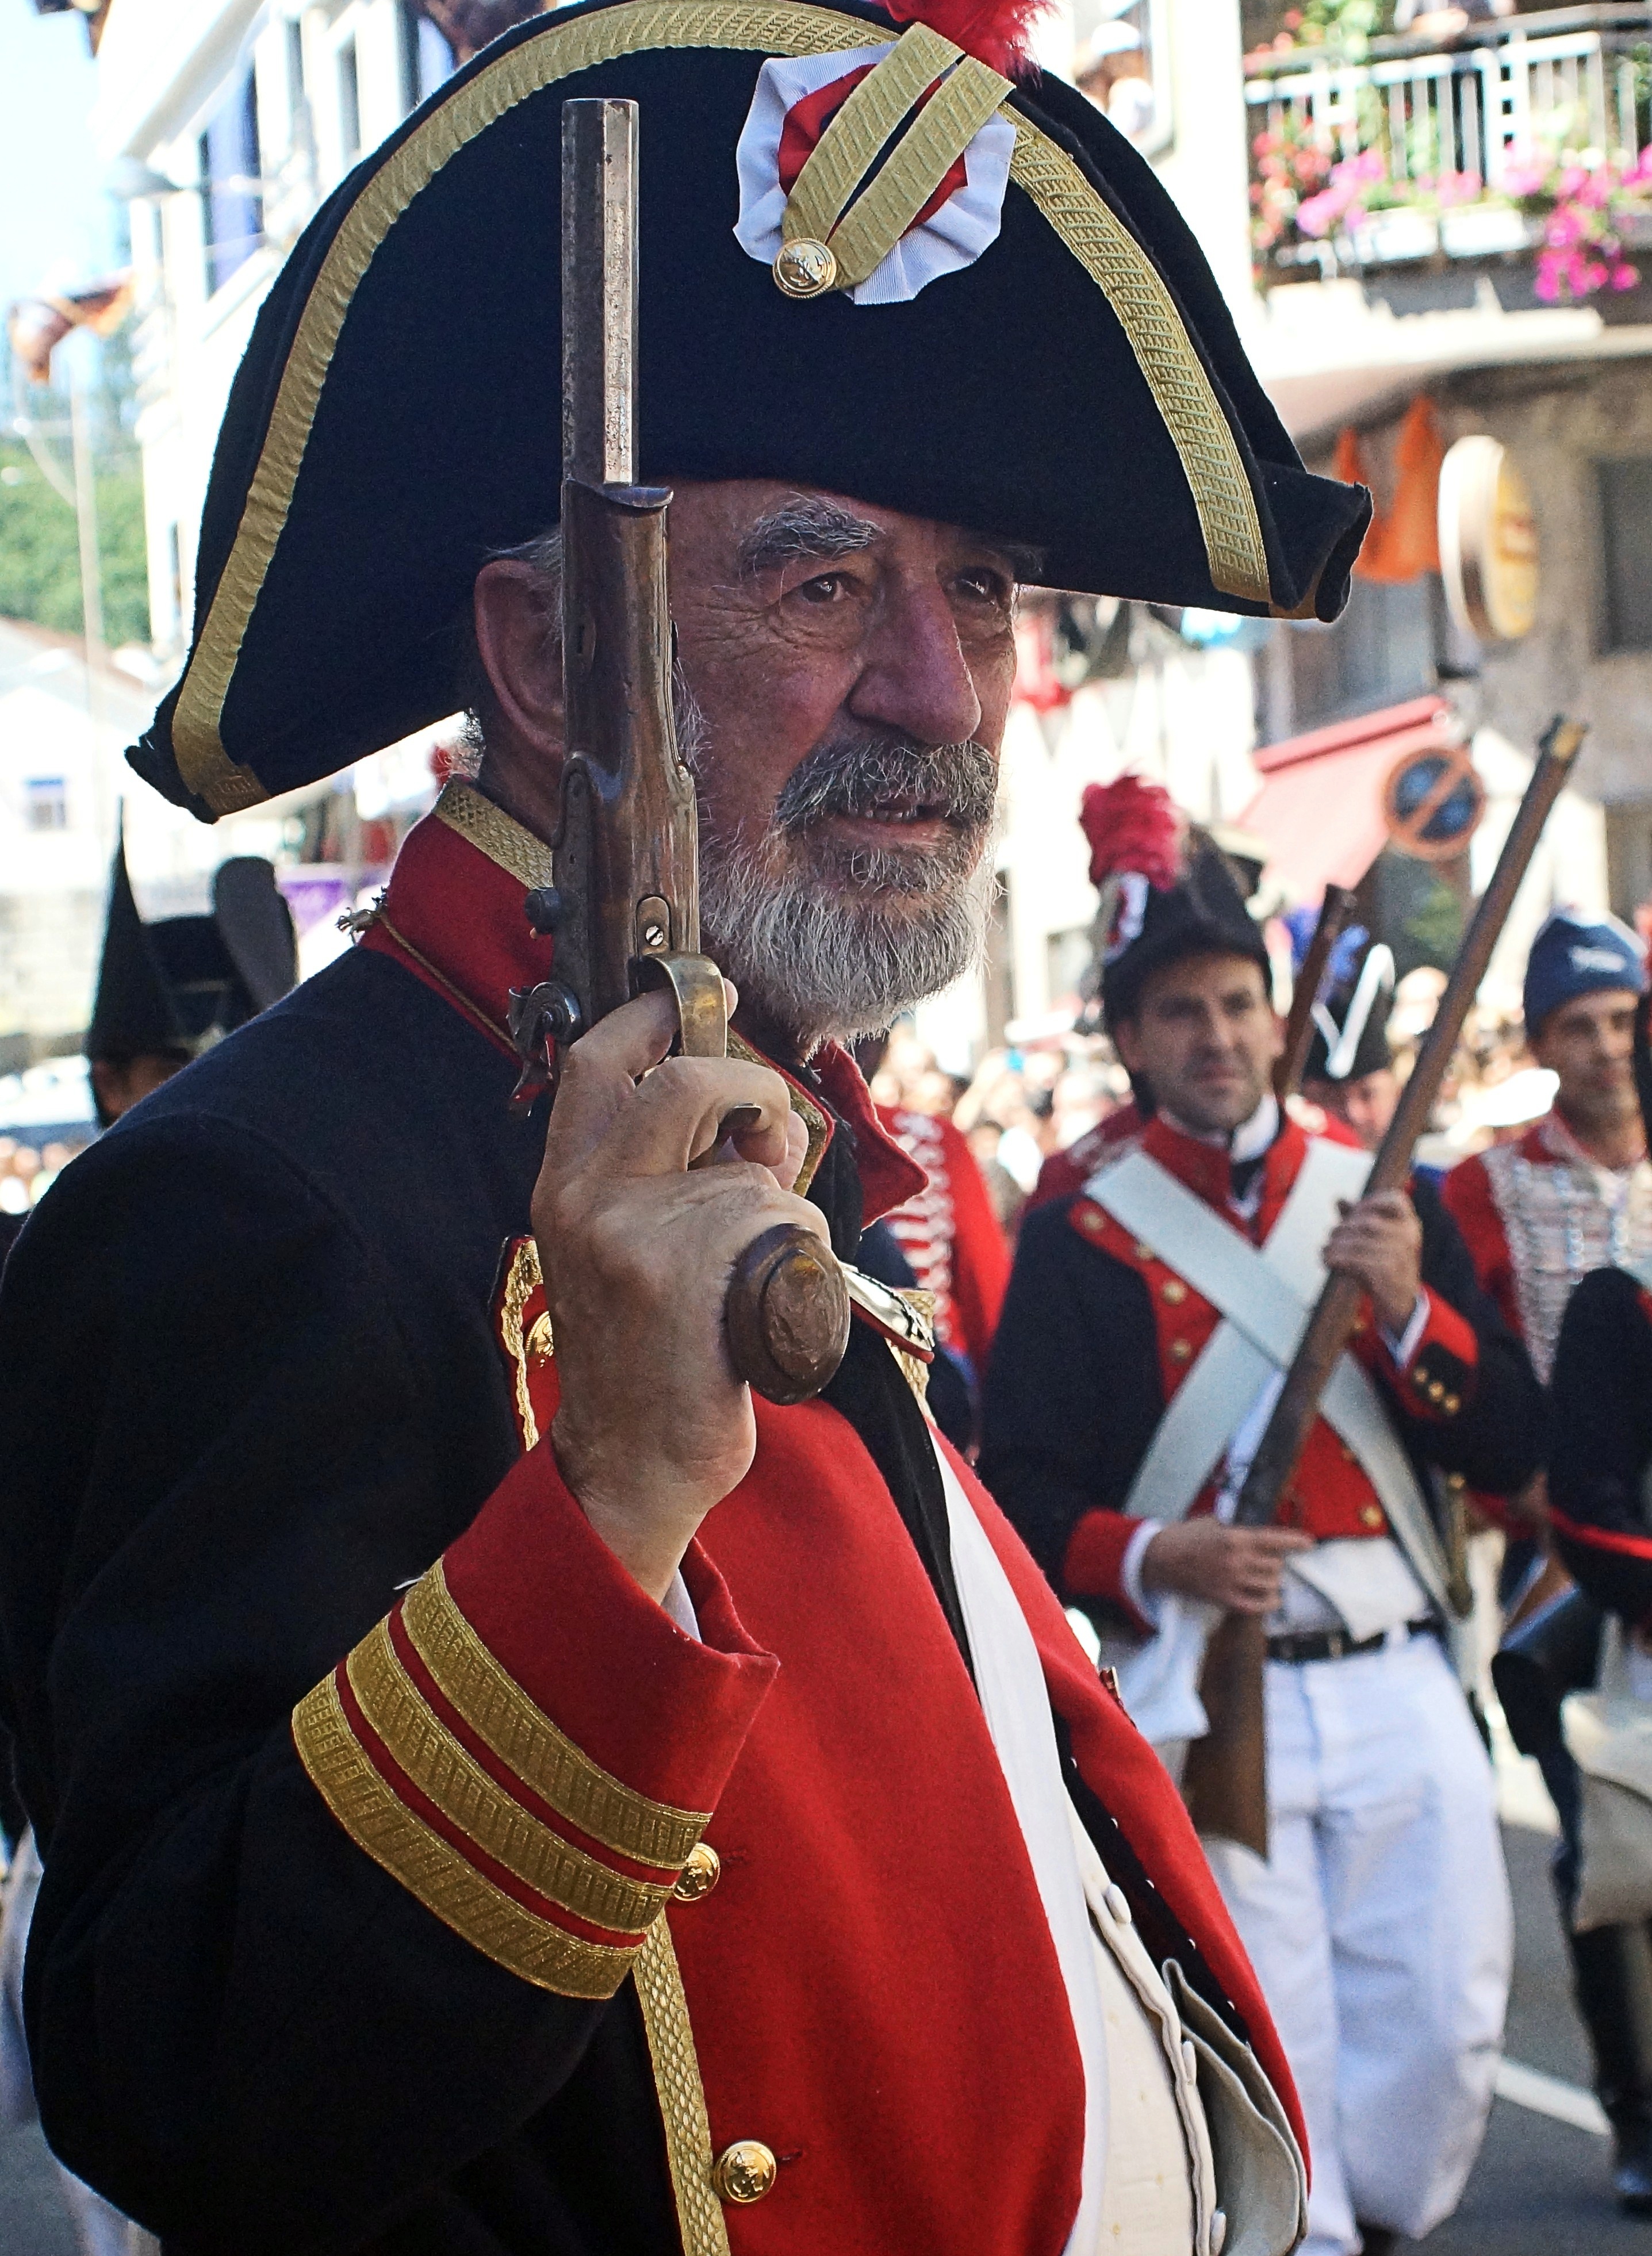
landscape, person, photo, festival, spain, bishop, espaa, galicia, pontevedra, paisajes, tradition, a77, g, ggl1, gaby1, xovesphoto, varios, some, sonya77, sigma50500mm, 50500, gabrielcorua, xelodegalicia, sonya77v, pontecaldelas, clergy, patriarch